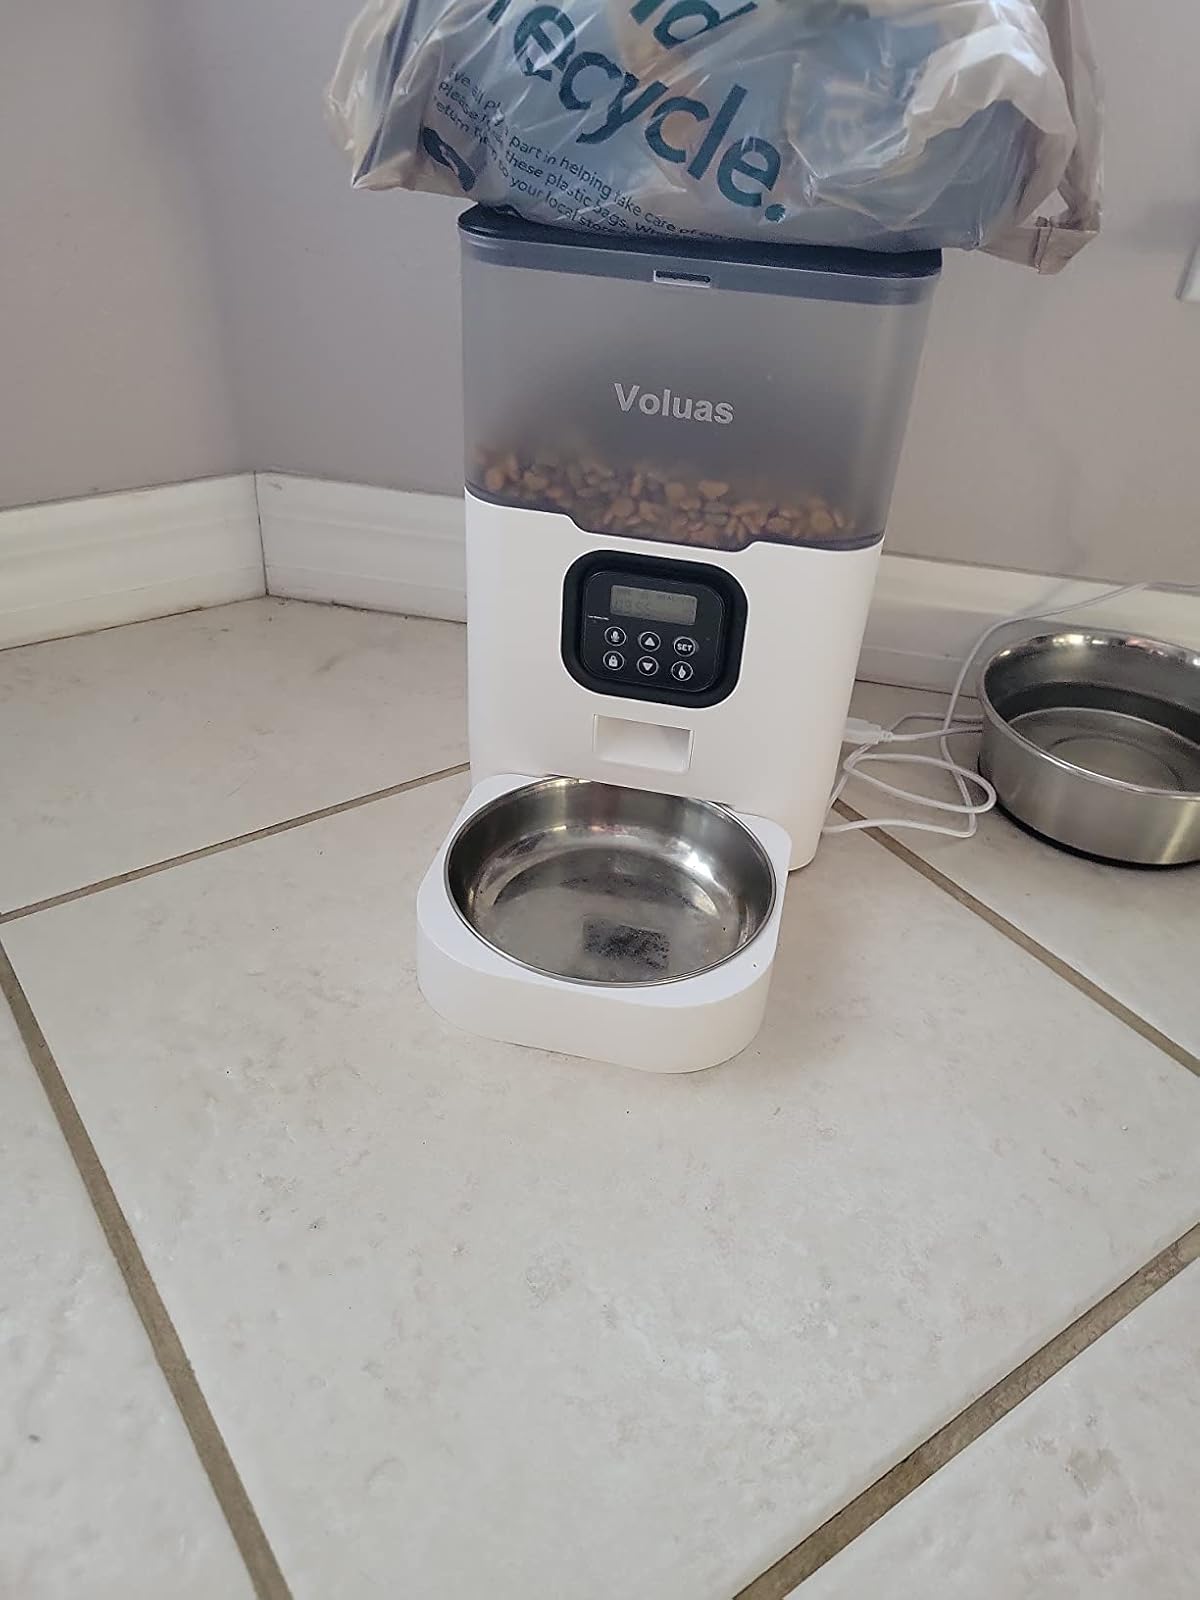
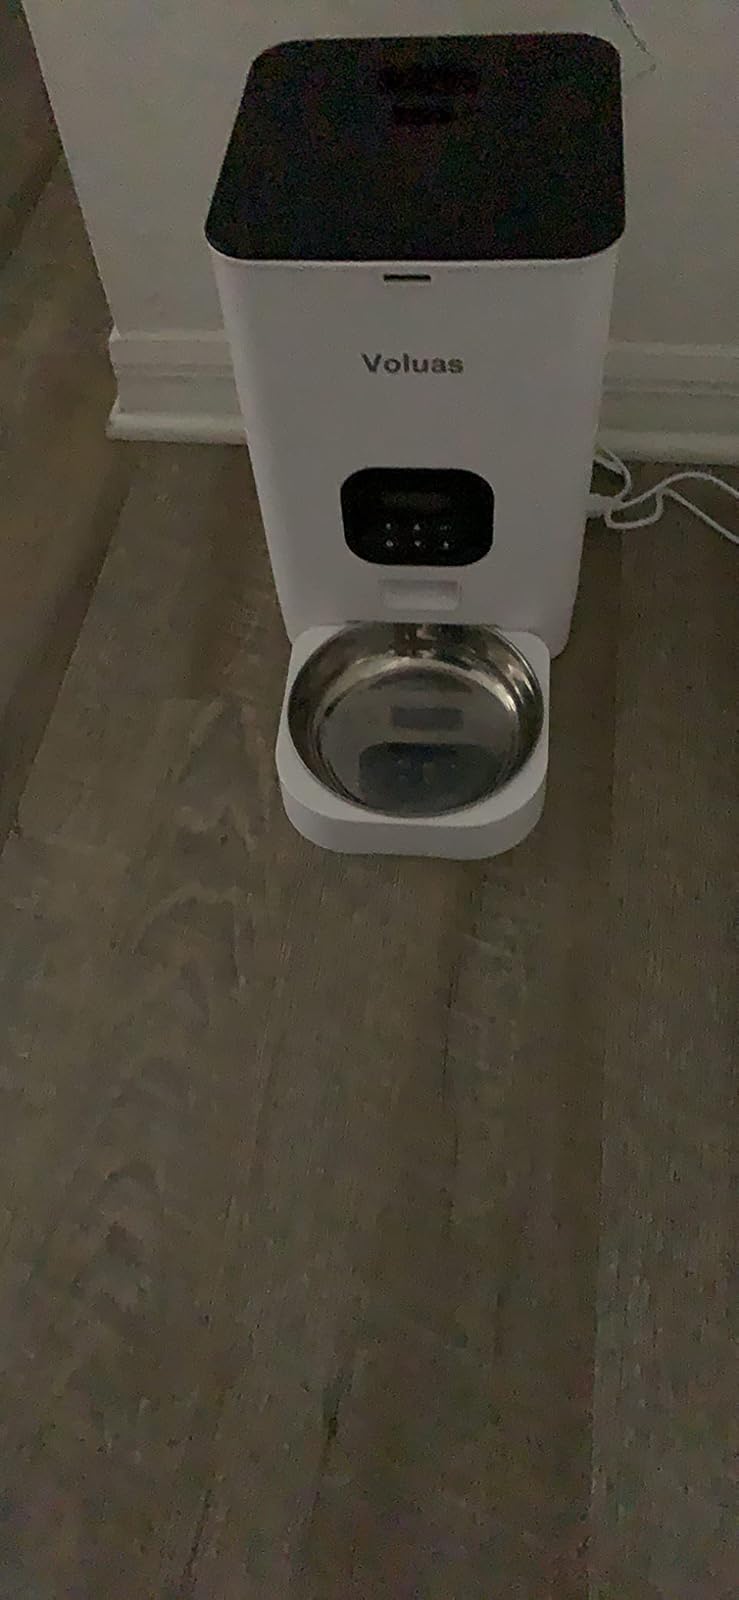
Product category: items_feeder
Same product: no